Rock 'n' Roll (1959 film)

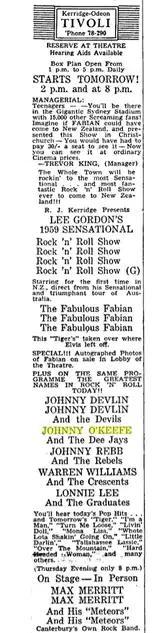
Poster from The Press 30 Dec 1959

"Rock 'n' Roll" is regarded as a unique and priceless piece of Australiana and Rock 'n' Roll history. Having been filmed by arguably Australia's most important pioneering director, it is also, just as importantly, a treasured record of Australia's cinematic past. The film's worth is also enhanced by the fact that the sound and camera technology used for its filming was ahead of its time, capturing the essence of the Australian/International Rock 'n' Roll scene in the 1950s like no other. It also reveals a euphoric female Beatlemania-stye reaction largely unseen in other films at that time.